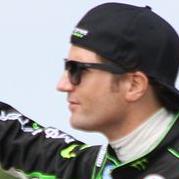
Age: 35